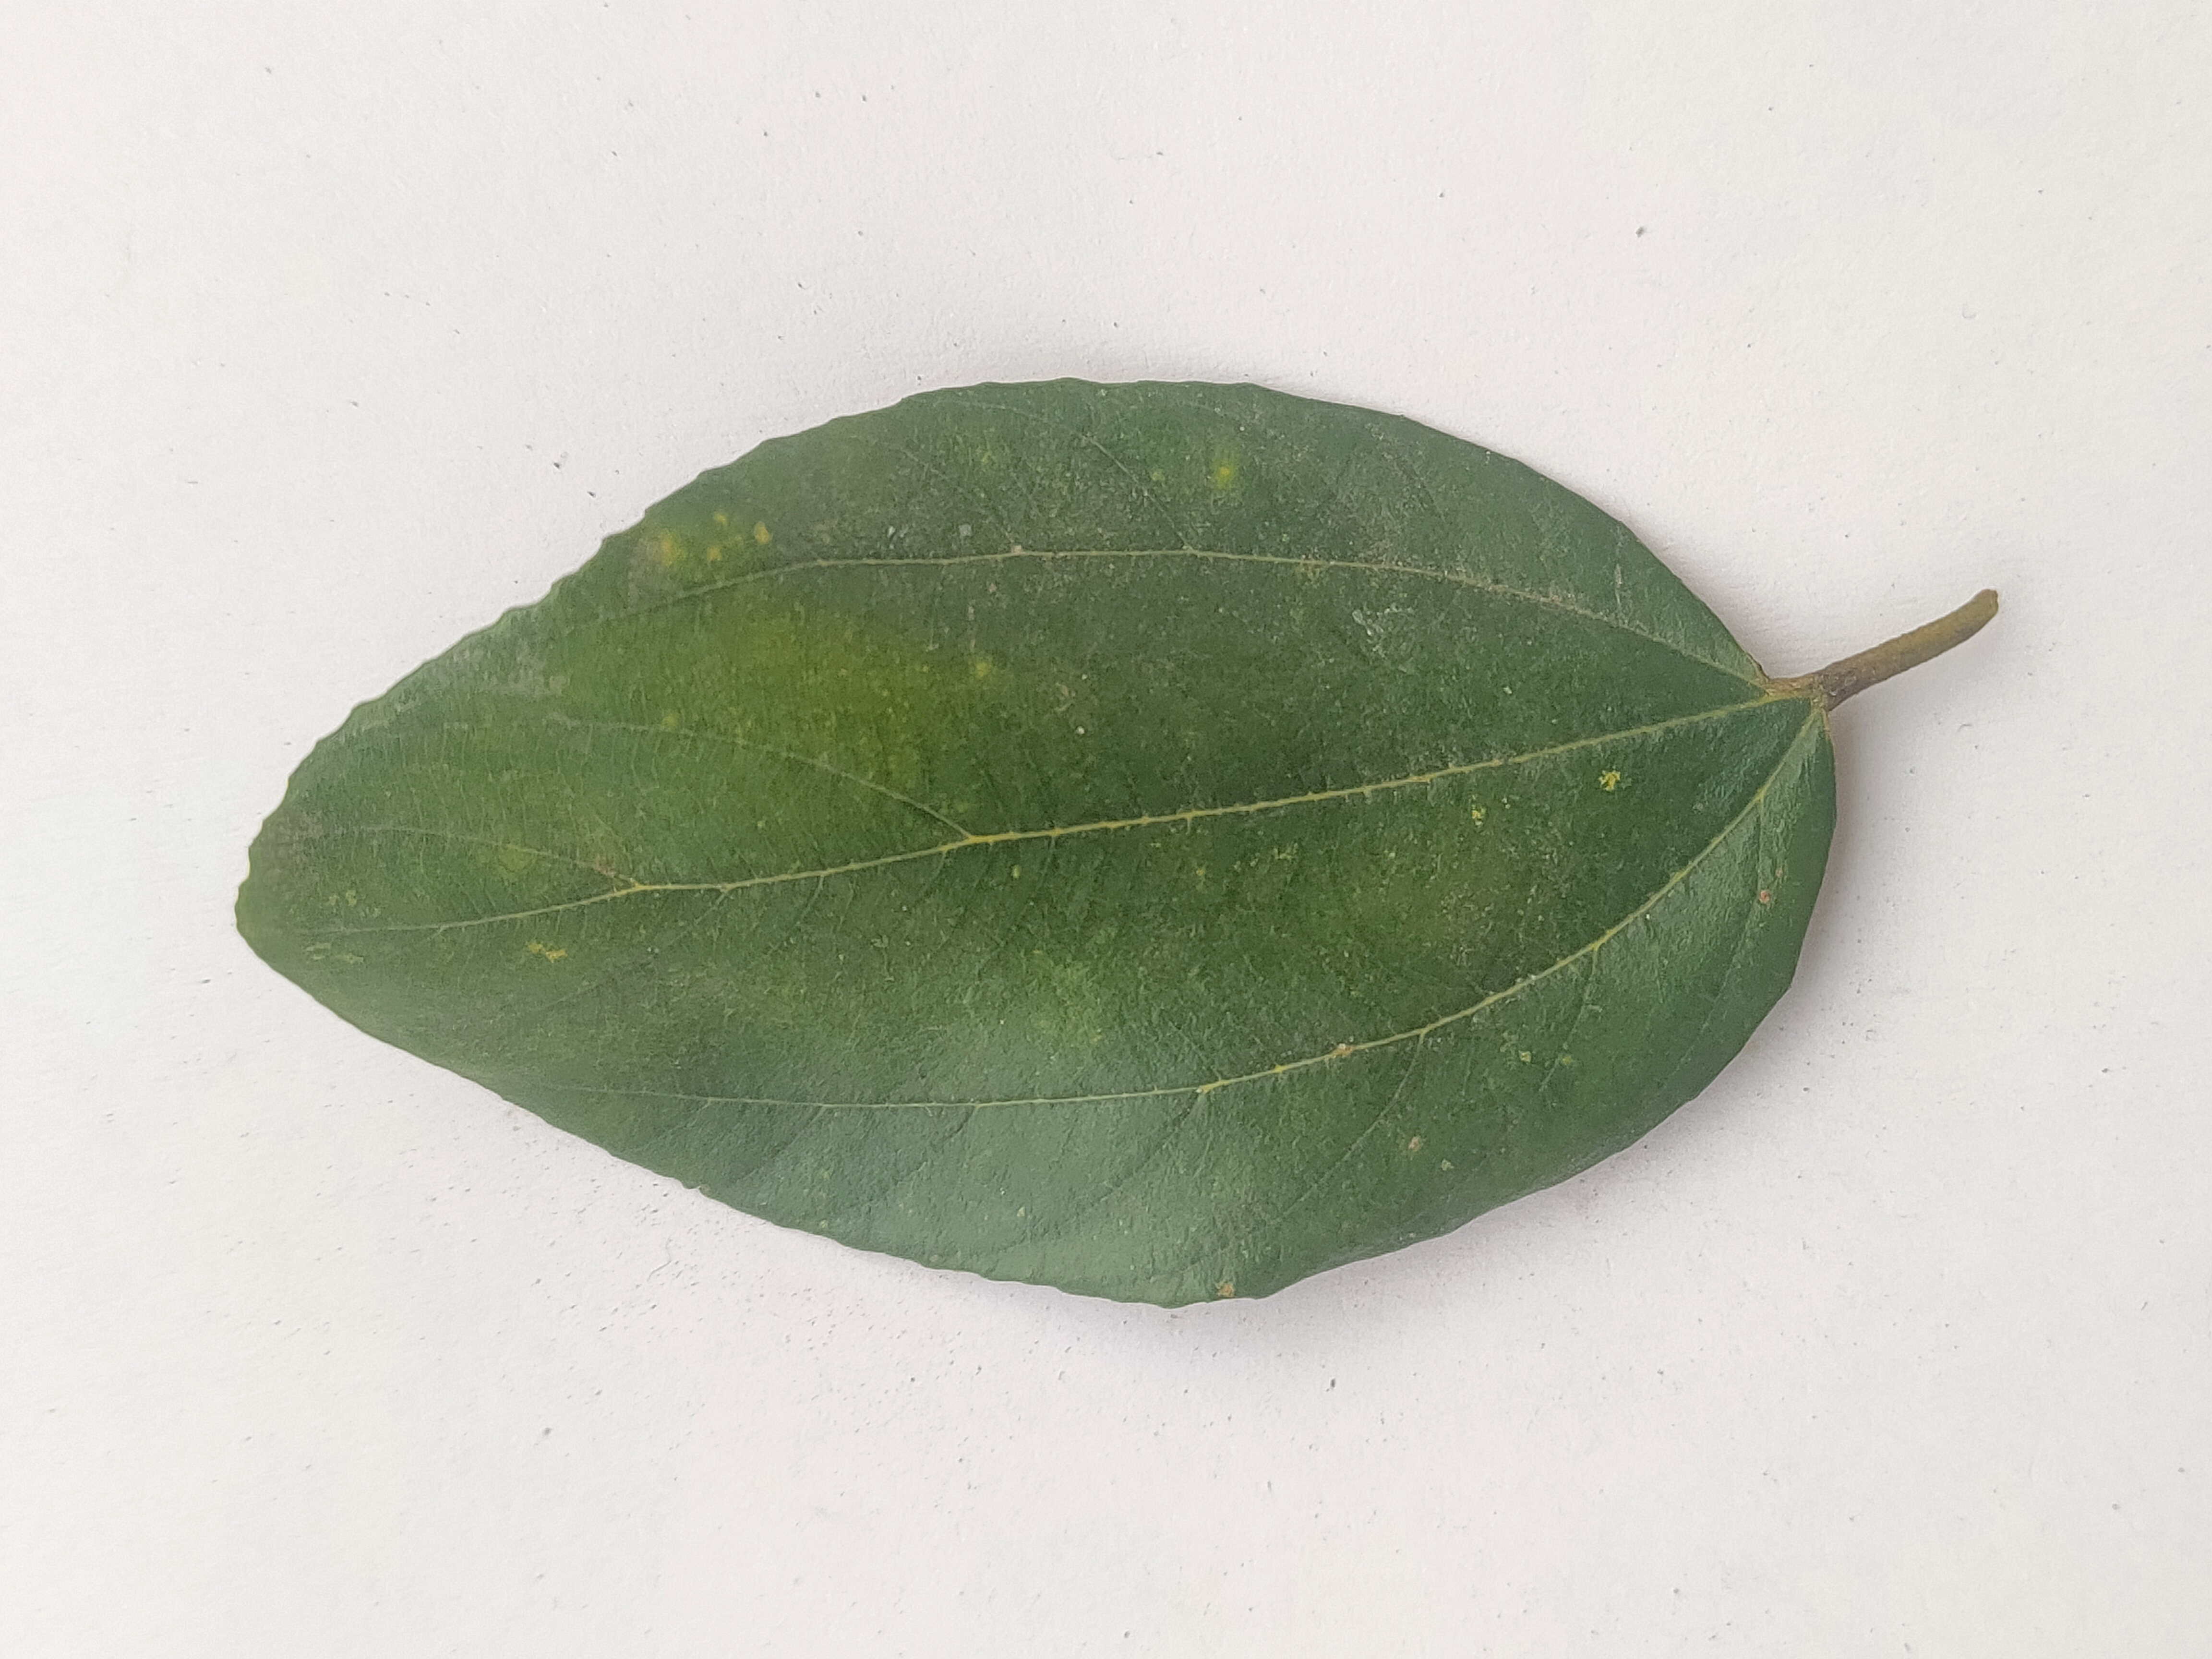
Leaf variety: Plum